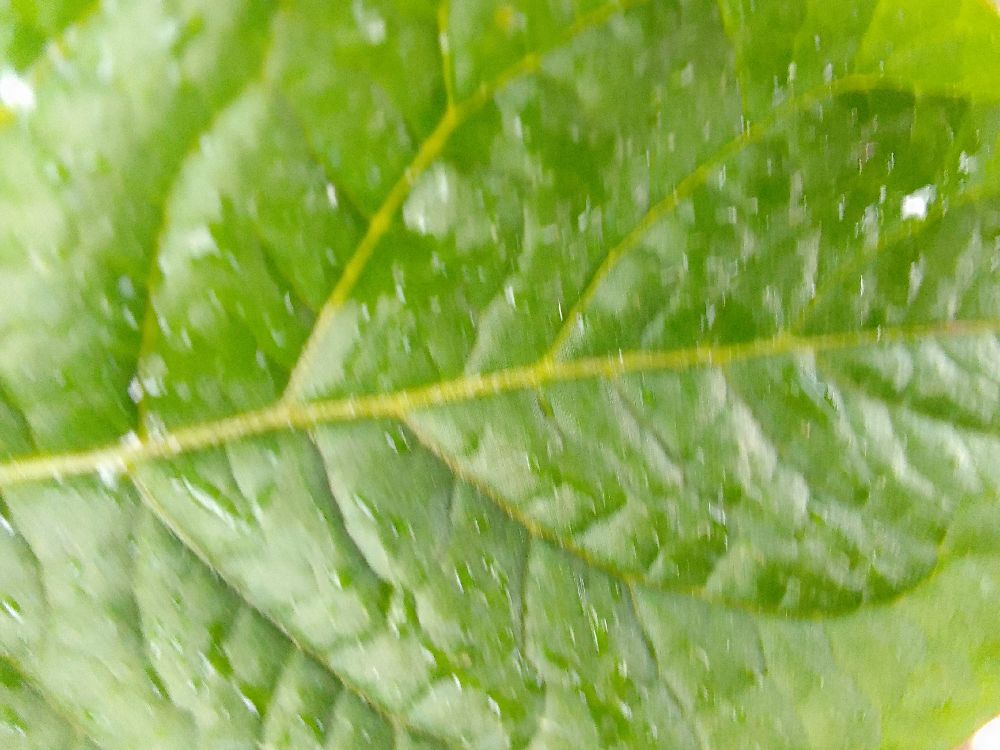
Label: Healthy